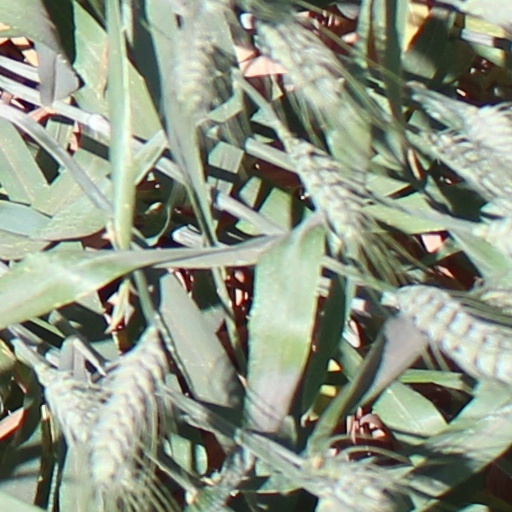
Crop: wheat